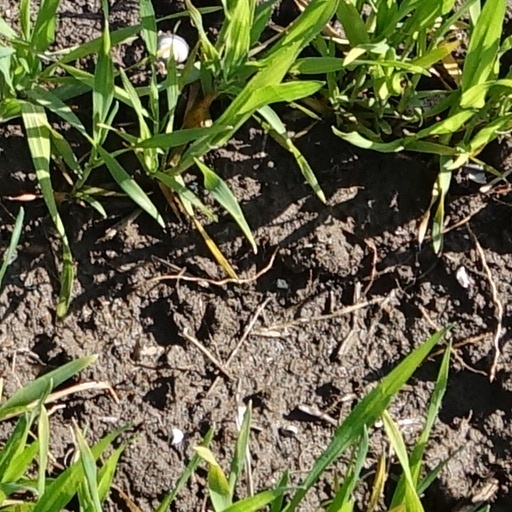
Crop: wheat